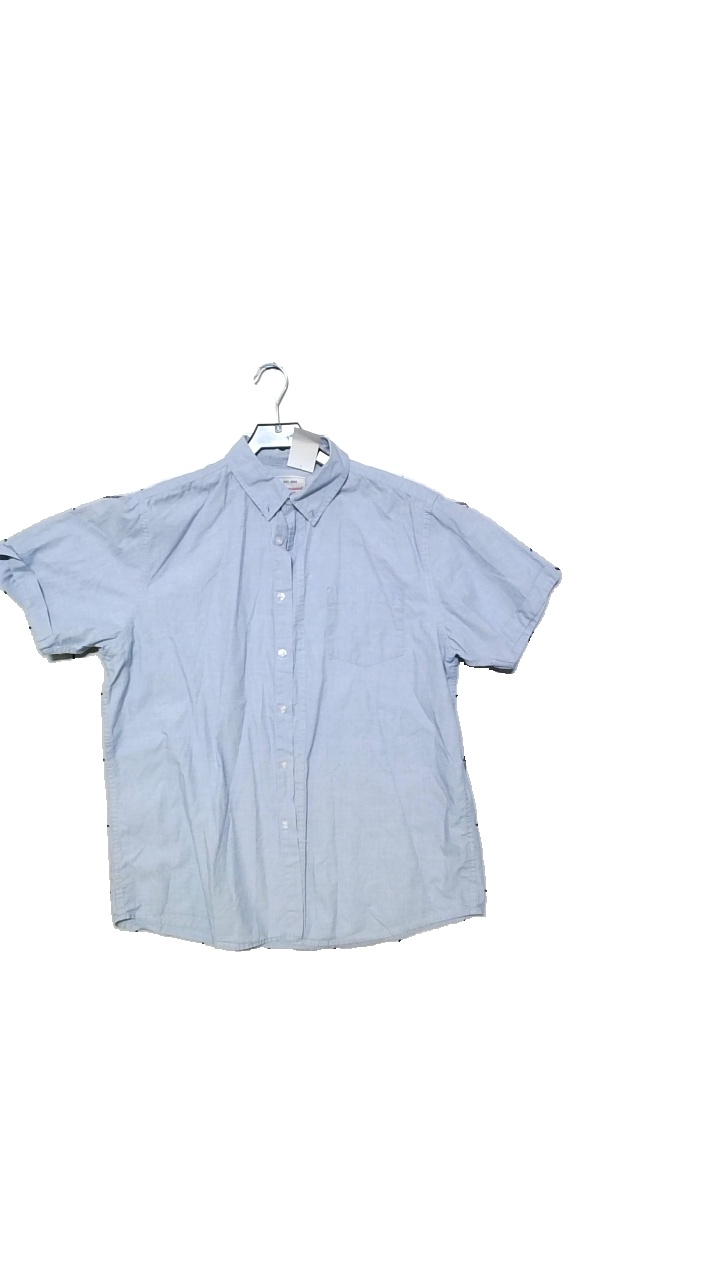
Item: Shirt (Men)
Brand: Cedarwood State
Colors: Blue
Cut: Regular
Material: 100% bomull
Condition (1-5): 4
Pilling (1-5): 4
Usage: Reuse
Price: <50